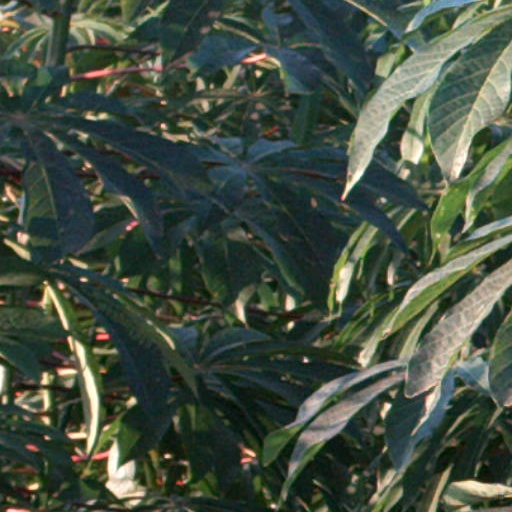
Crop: cassava